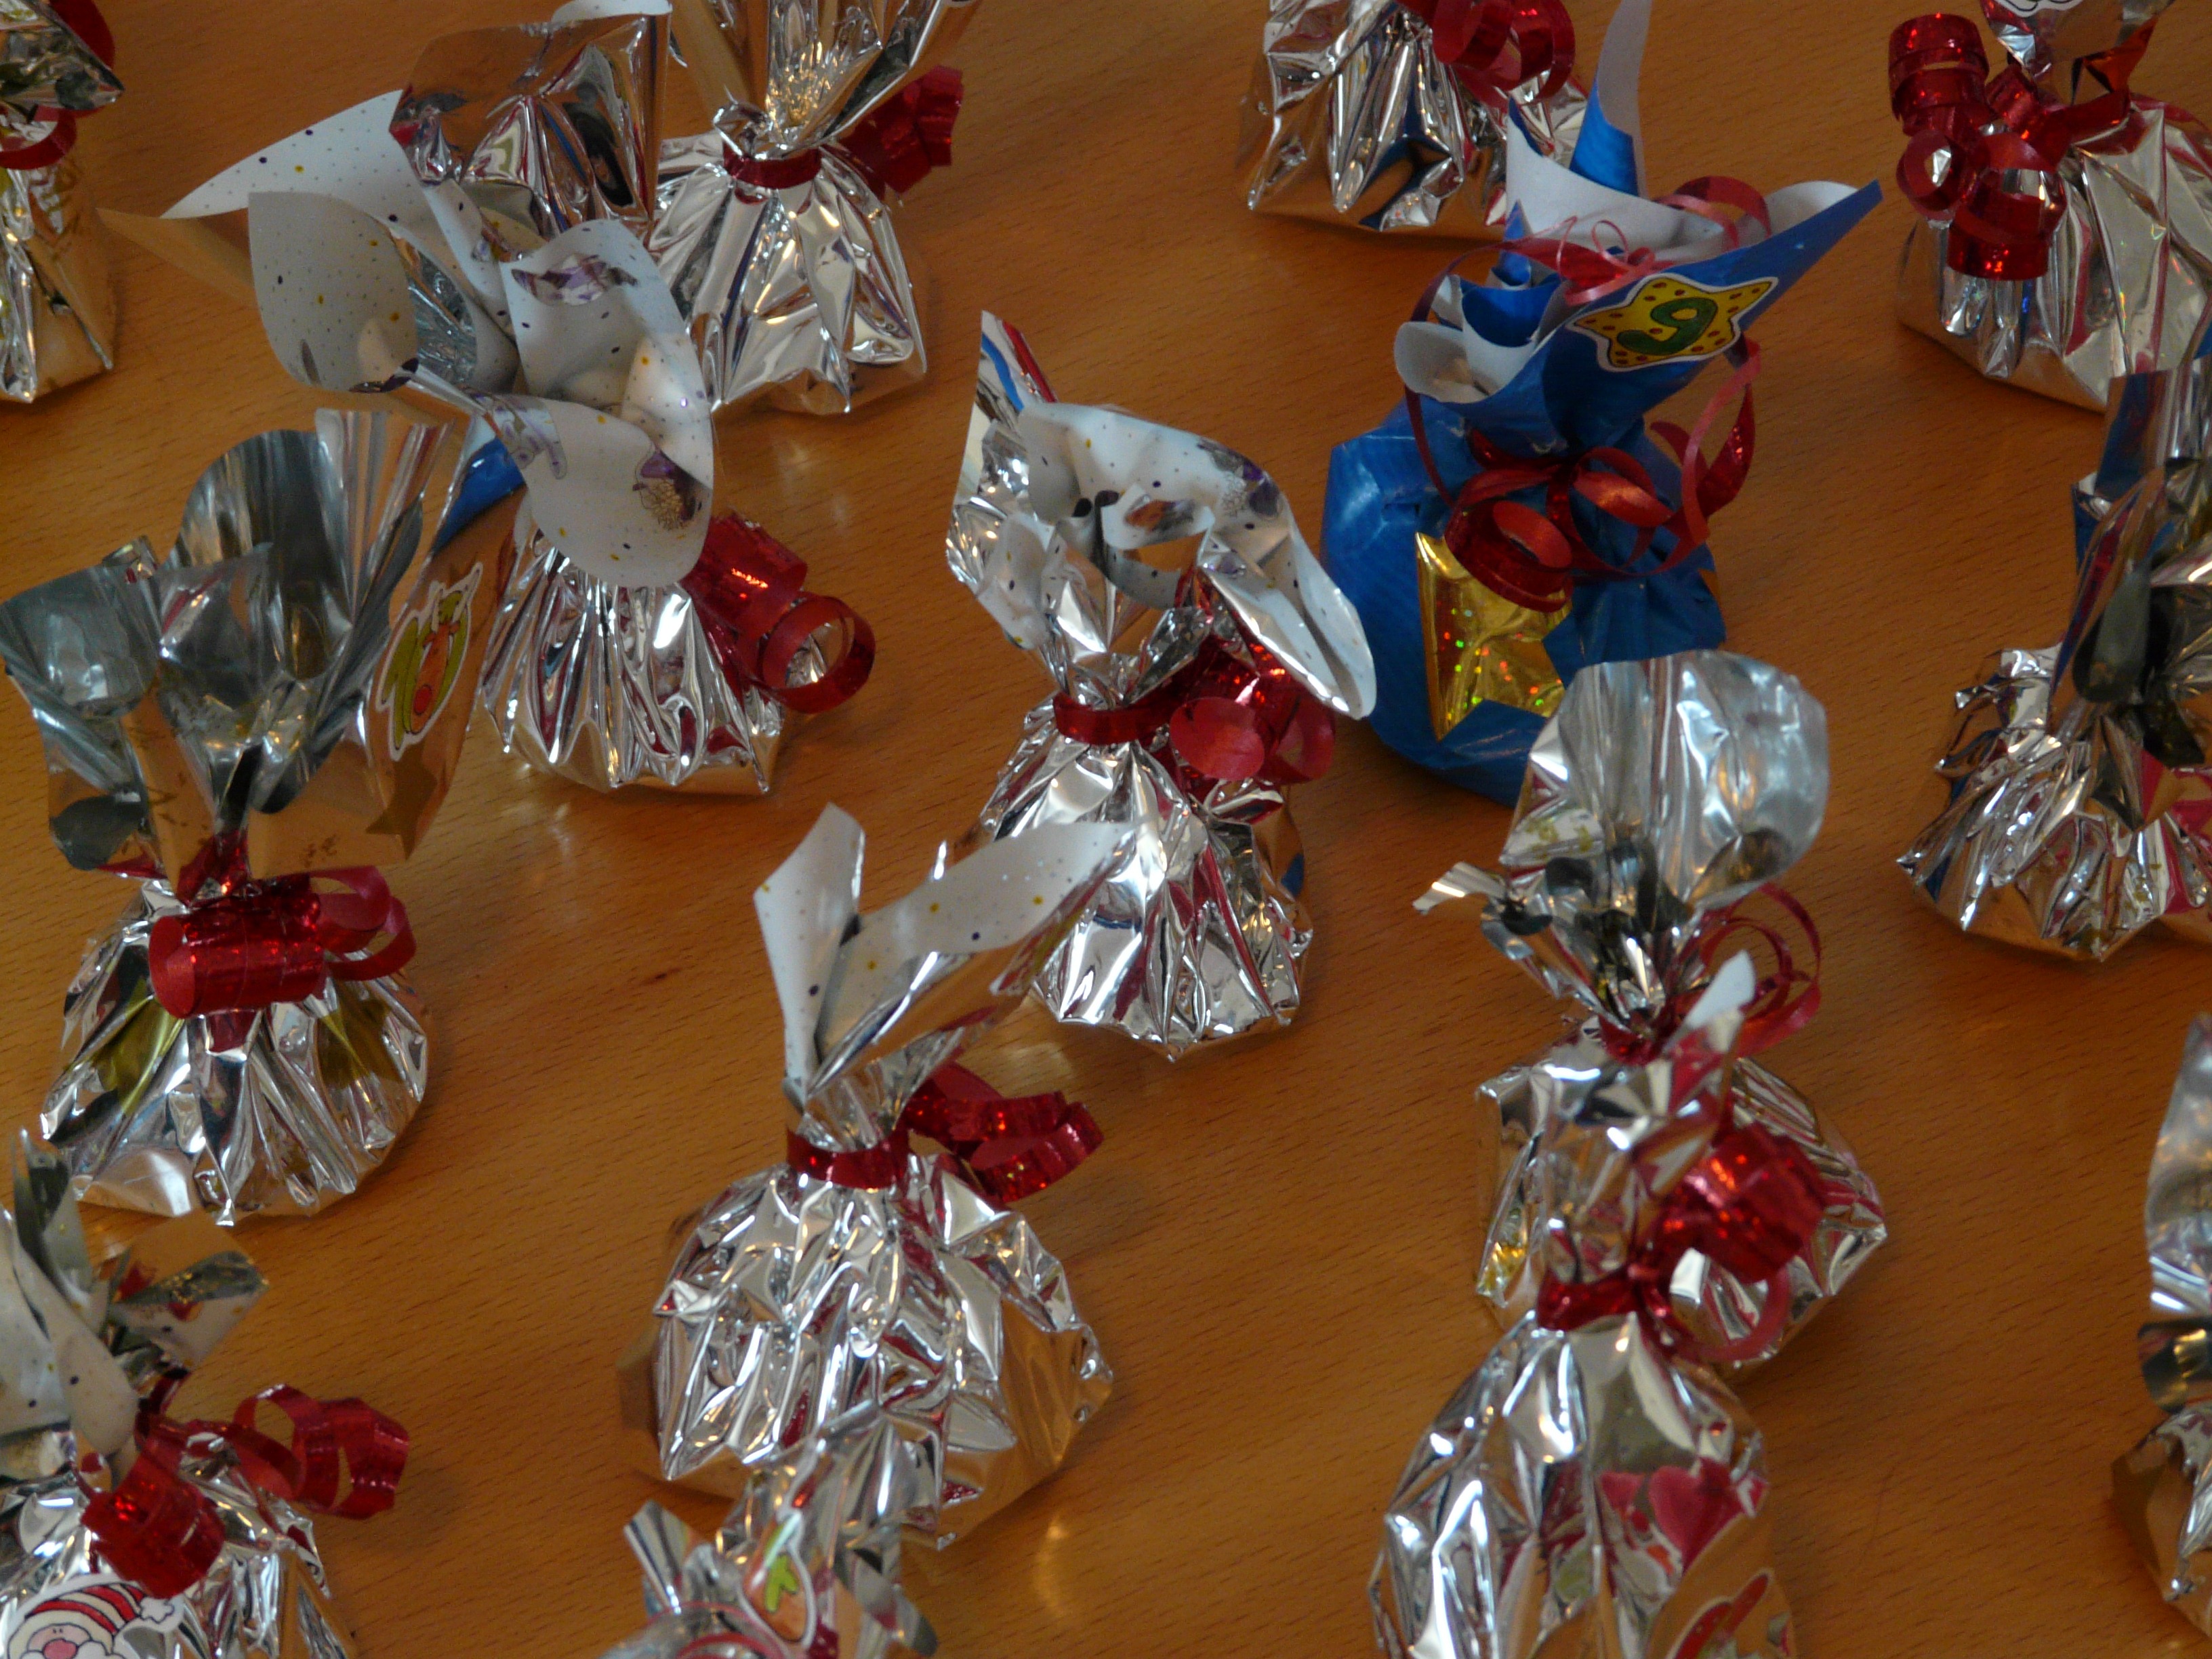
gift, christmas, packaging, shiny, loop, packed, advent calendar